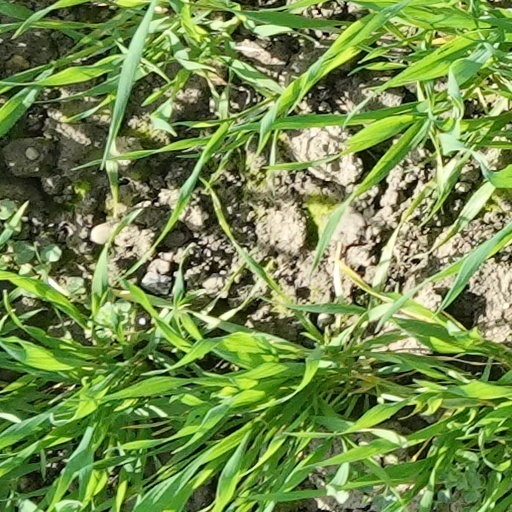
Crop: wheat